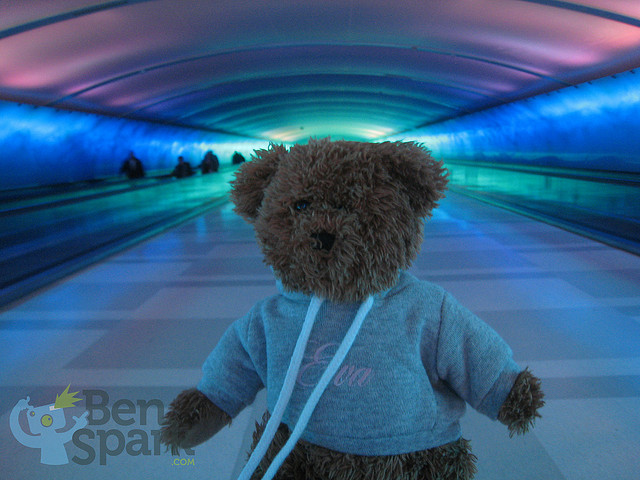
user: Given an image and a question. Answer the question in a short answer. Question: Am i a real bear or a fake one? Short Answer:
assistant: fake